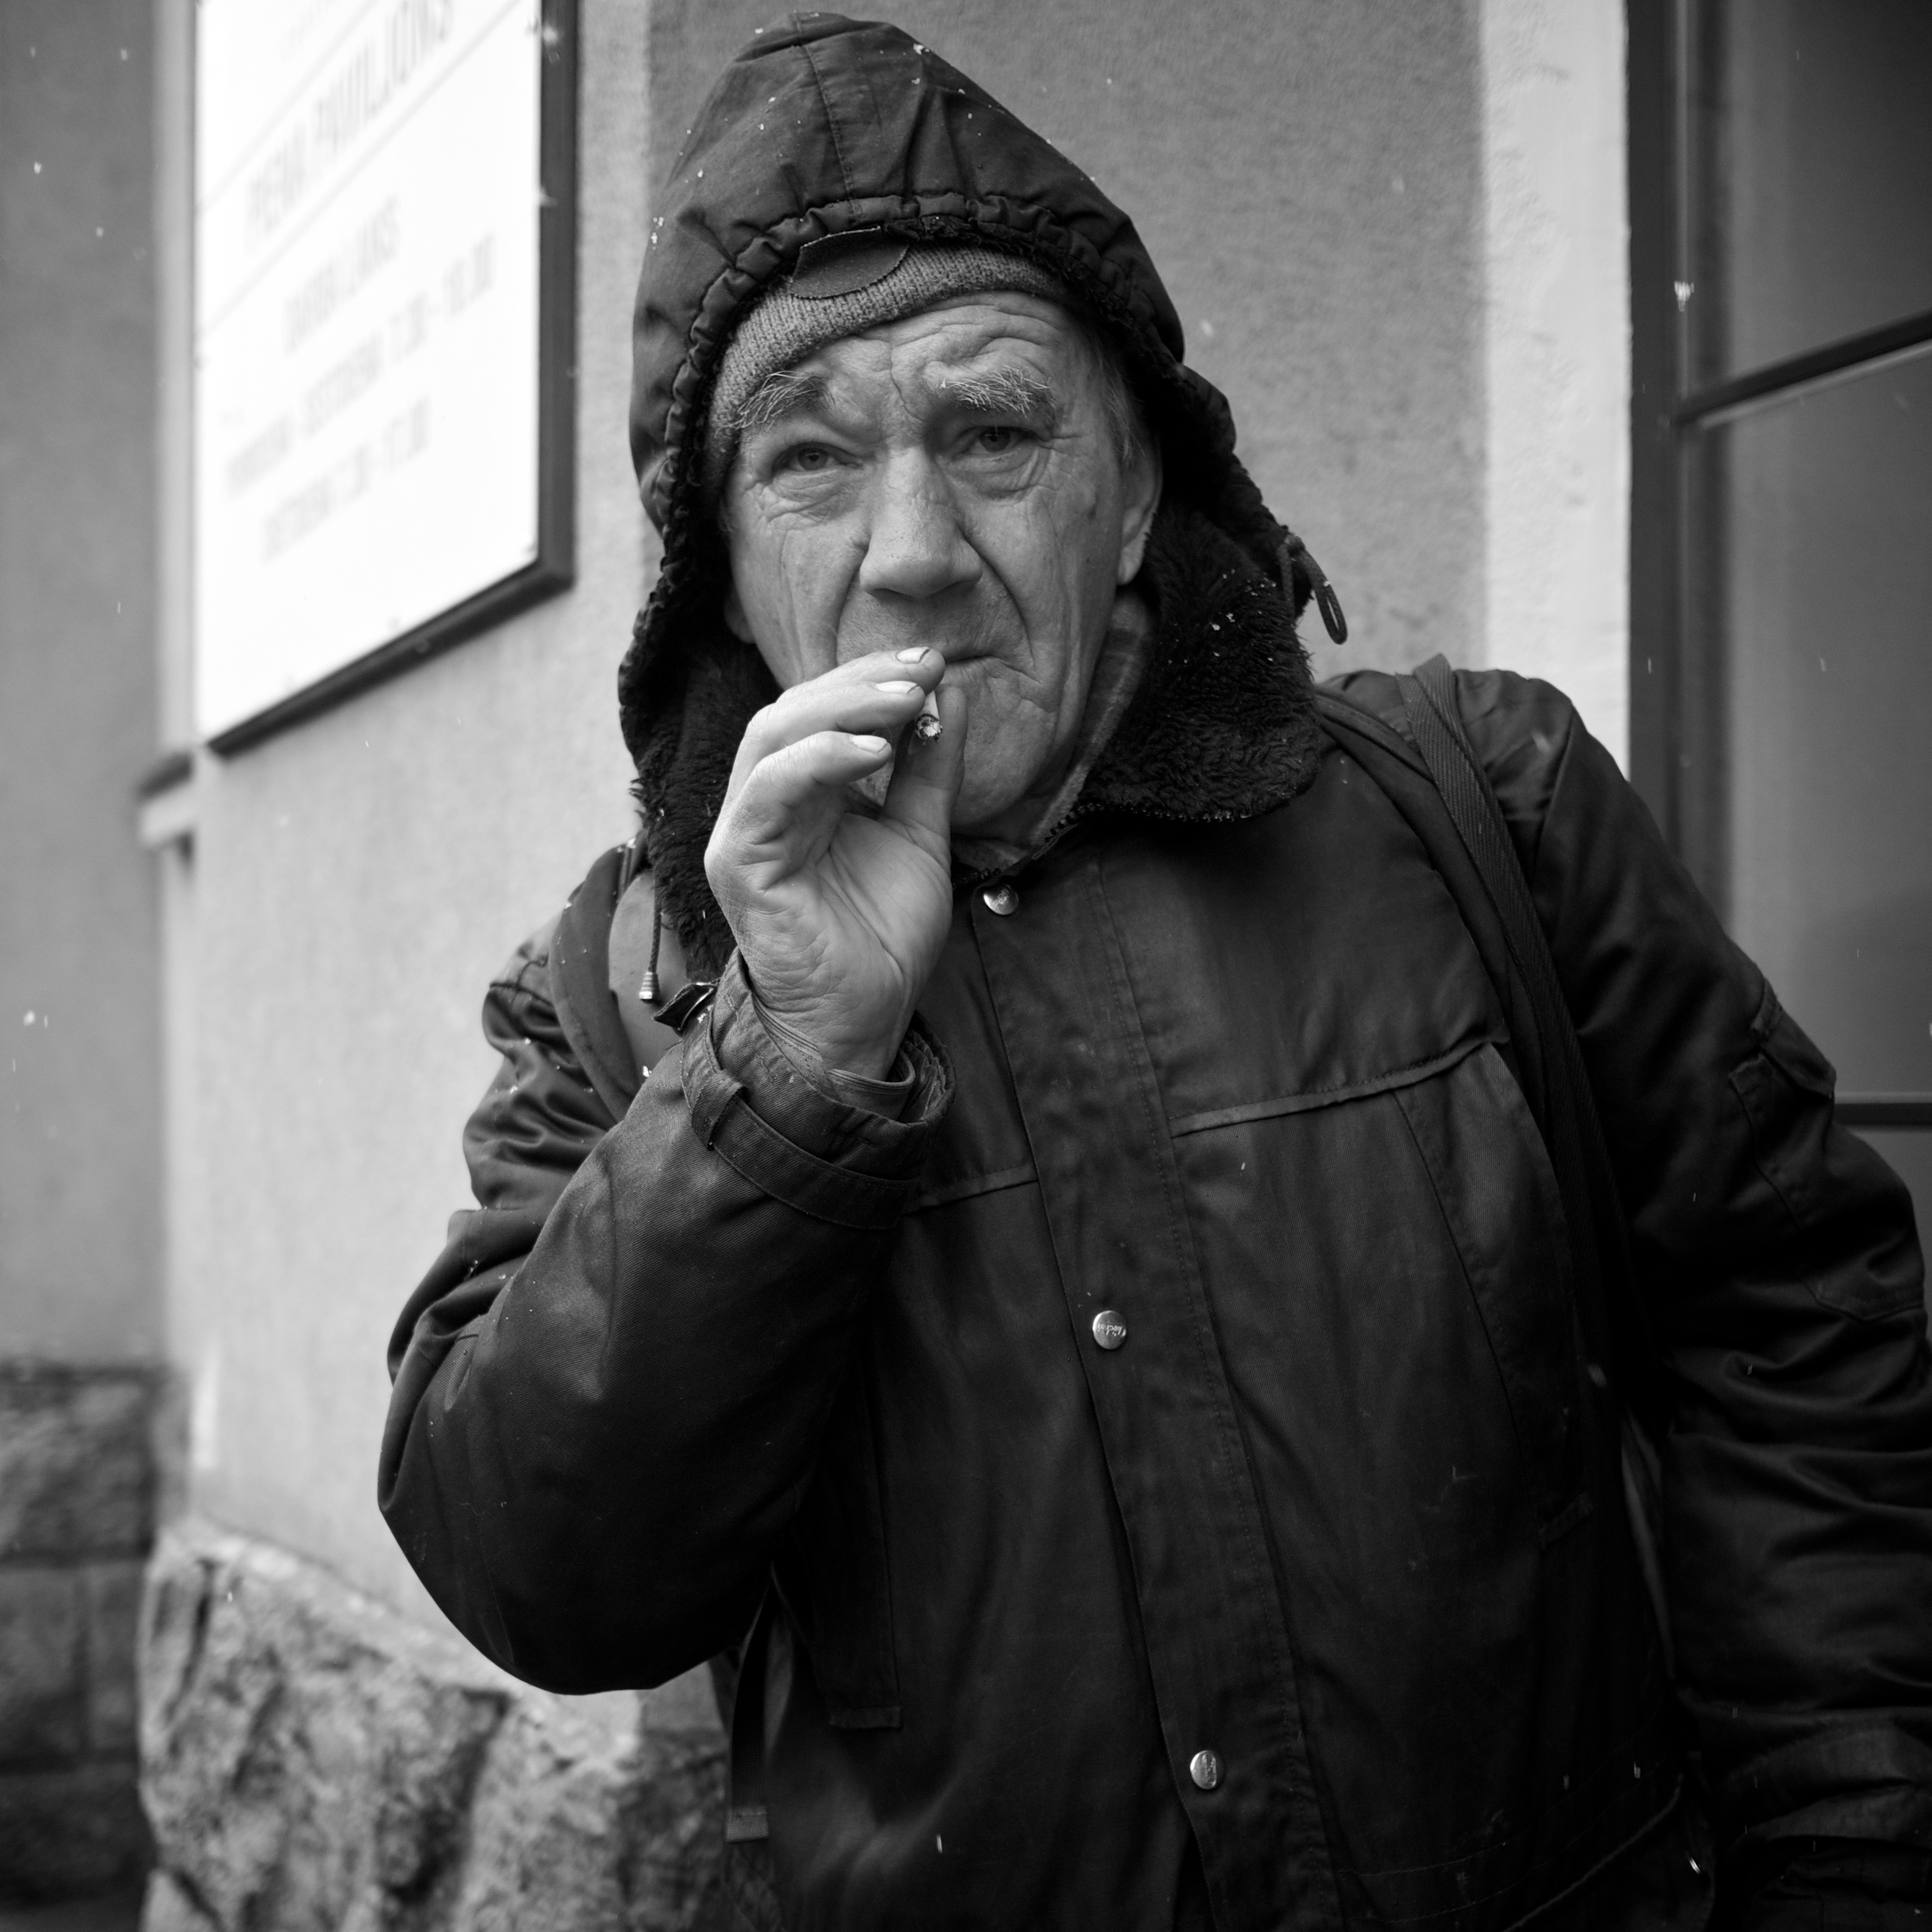
man, person, black and white, white, street, photography, ebook, portrait, training, black, monochrome, streetphotography, flickr, thomas, video, head, olympus, photograph, omd, fuji, leica, monochrom, leuthard, hcb, thomasleuthard, monochrome photography, film noir, facial hair